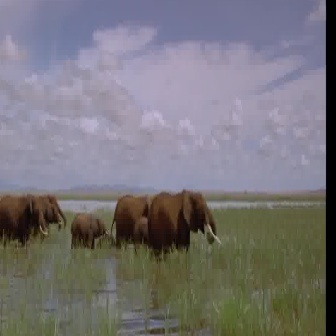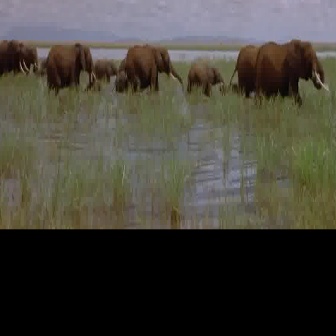
  Please identify the target specified by the bounding box [140,187,220,267] in the first image and locate it in the second image. Return the coordinates in [x_min,y_min,x_max,y_max] format.
Answer: [252,37,328,113]